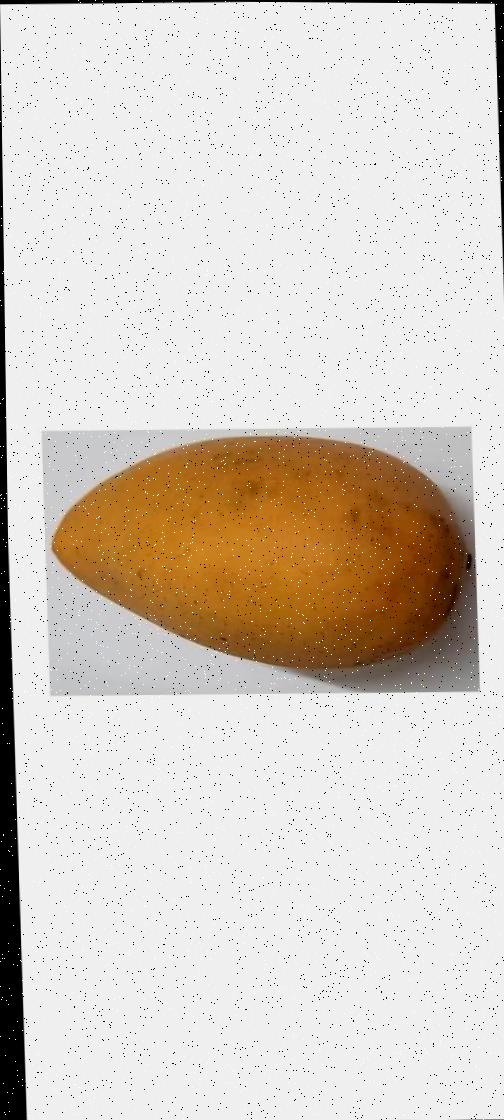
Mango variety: Katimon